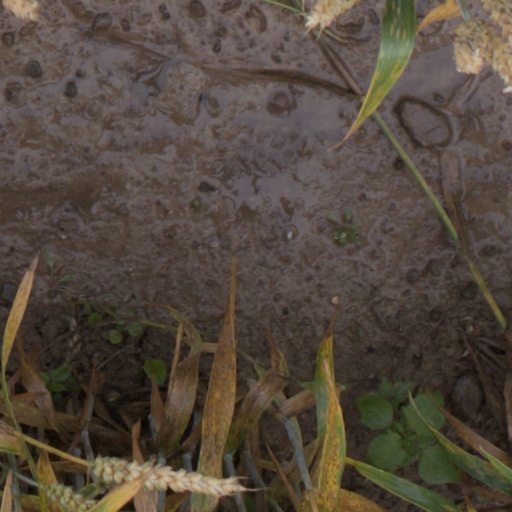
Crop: wheat